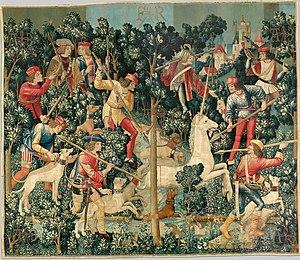
Le château de Verteuil est en monument historique en Charente, France. Sa construction remonte à 1080; il a été largement modifié depuis, bien qu'il reste des murs du XIIᵉ siècle. Le château a toujours appartenu à la famille La Rochefoucauld. Pendant la guerre de Cent Ans, le château fut occupé à plusieurs reprises par les Anglais. Il a été démoli en 1442, mais fut rapidement reconstruit en utilisant les pierres d'origine. Durant les Guerres de Religion aux XVIᵉ et XVIIᵉ siècles, le château était une place forte pour les Huguenots : il a été partiellement démoli par les troupes royales en 1650. Un autre château fut rebâti, mais a subi d'importants dégâts lors d'un incendie en 1793 pendant la Révolution française. Le château a été rénové dans le style romantique après la restauration des Bourbon en 1815, et a été considérablement modifié depuis. Pendant la Seconde Guerre mondiale, le château abrita des troupes françaises et des réfugiés d'Alsace-Lorraine arrivés en 1940. Pendant plusieurs mois, il fut partiellement occupé par des unités allemandes. En 1944, des résistants du maquis s'y cachent.